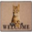
Label: cat